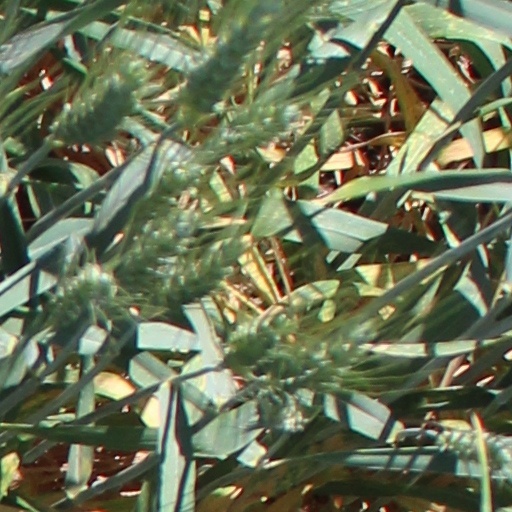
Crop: wheat